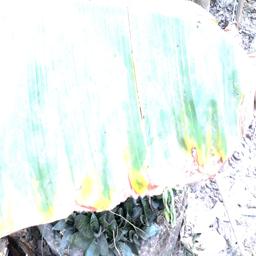
Label: POTASSIUM DEFICIENCY